Christoph Etzlstorfer

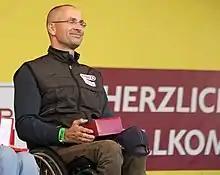

Christoph Etzlstorfer (born 1963) is an Austrian who has competed in the Paralympics since 1984. He has won eight medals, including a gold at the 2004 Summer Paralympics.